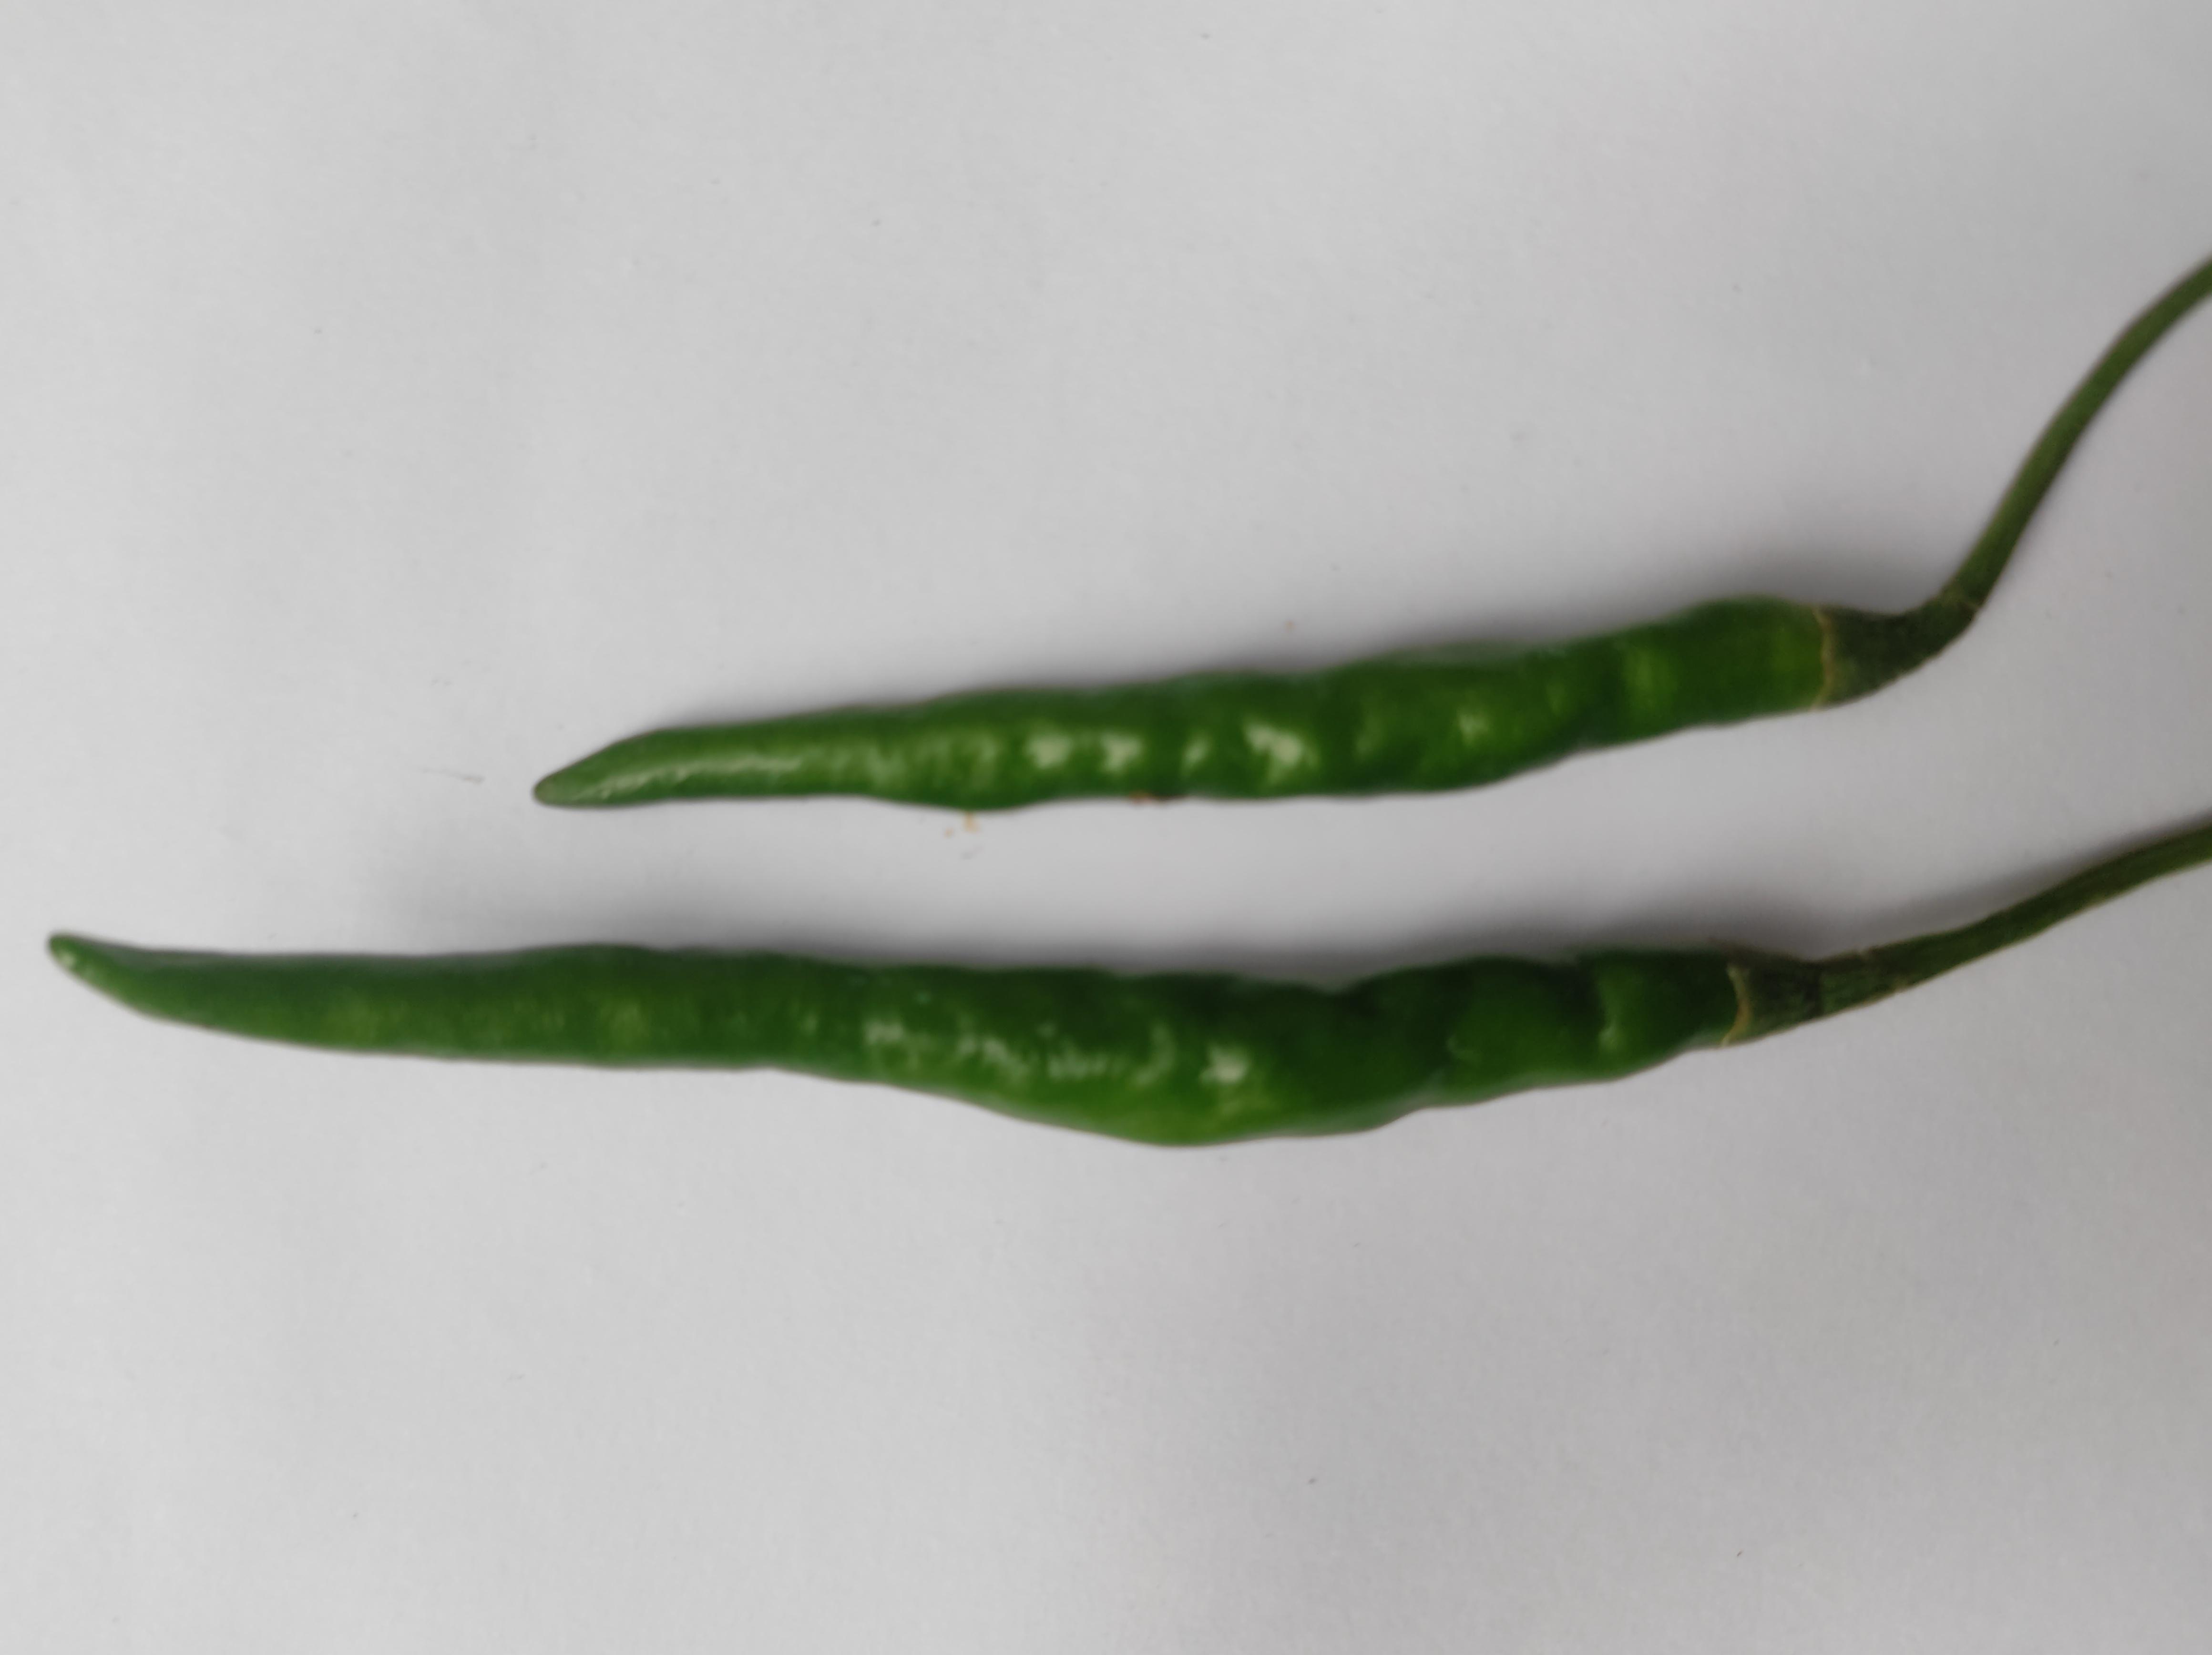
Label: Green Chili